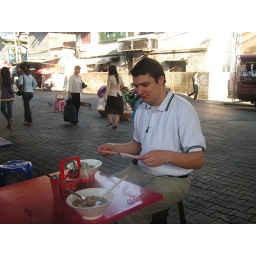
Chicken Soup under the sky train